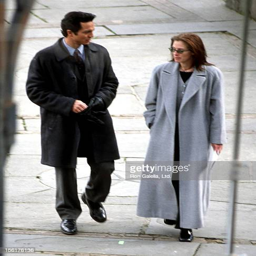
actors on the set of episode entitled